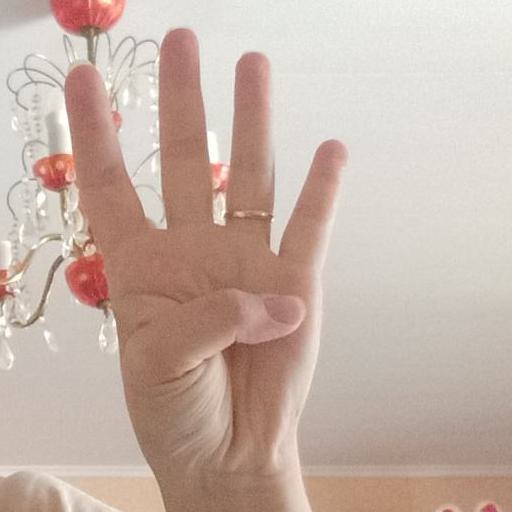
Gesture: four